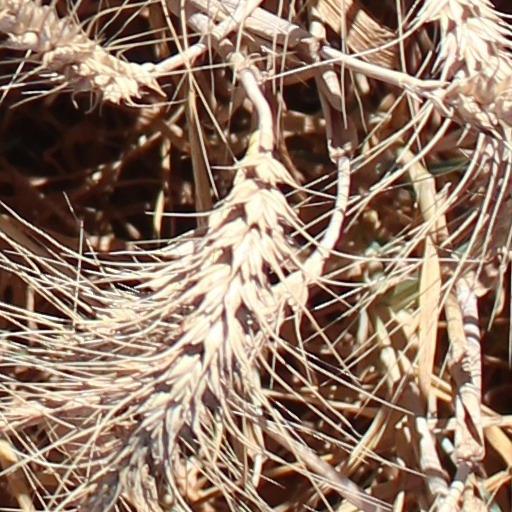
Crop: wheat